Ice Blade

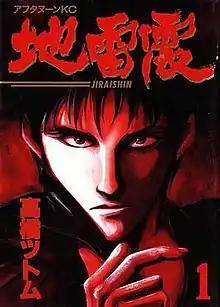
First "tankōbon" volume cover, featuring Kyoya Ida

is a Japanese manga series written and illustrated by Tsutomu Takahashi. It was serialized in Kodansha's "seinen" manga magazine "Monthly Afternoon" from 1992 to 1999, with its chapters collected in nineteen "tankōbon" volumes. The story follows Kyoya Ida, a plainclothes police officer, and his colleagues at the Shinjuku Police Department as they investigate and solve crimes in the Greater Tokyo Area. Sometimes, these crimes are solved with some prices to pay.